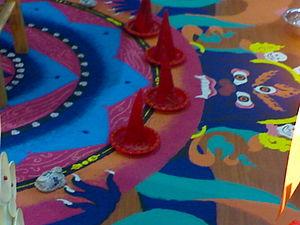
Dans le bouddhisme tibétain, les torma, ou tormas, sont des gâteaux sacrificiels servant d'offrandes, notamment dans le cadre de rituels de protection. Elles sont fabriquées à partir de farine d'orge grillée, mélangée avec de l'eau, afin de former une pâte qui sera modelée en forme de cône allongé.